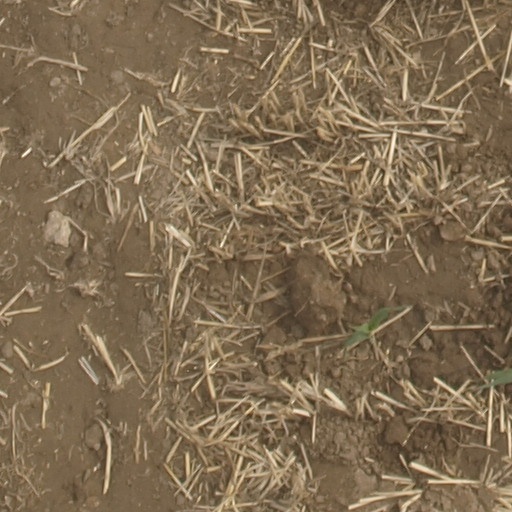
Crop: maize; corn